Werner Pinzner

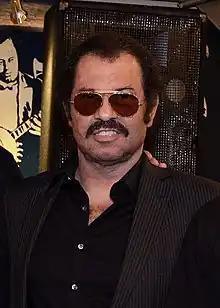
Kalle Schwensen (2012) who was sentenced to three years and three months in prison for procuring the gun for Pinzner

Extensive investigations followed to catch the suspected accomplices of the crime, including a search of Pinzner's attorney's office. In December 1986, around 350 police officers and several public prosecutors simultaneously carried out a major raid in Hamburg, Ahrensburg, Braunschweig, and Mallorca, leading to multiple arrests. Brothel owner , a suspect in the case, escaped and left Germany for Costa Rica, but was extradited after considerable diplomatic efforts.